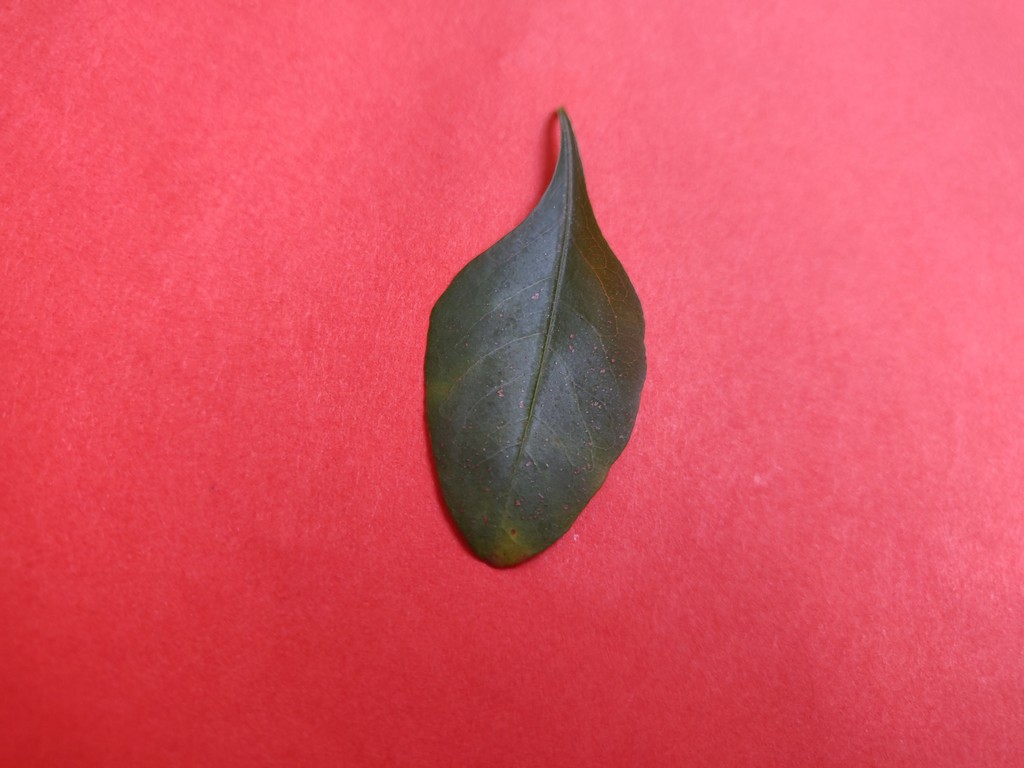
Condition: Unhealthy
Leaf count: single
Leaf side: front